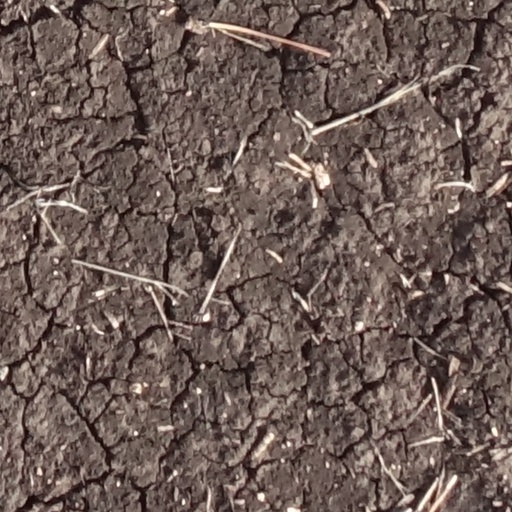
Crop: sorghum